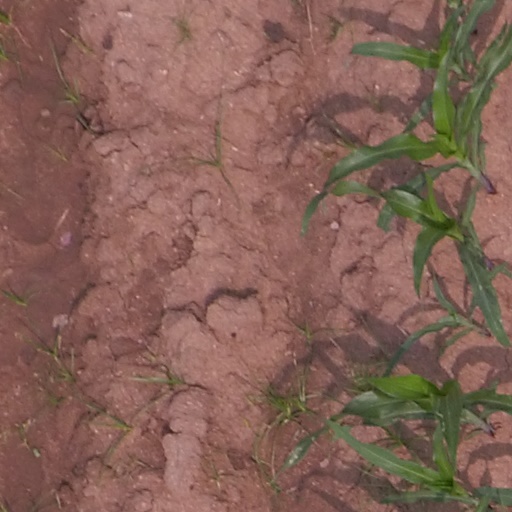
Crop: maize; corn